Buddhism in Thailand

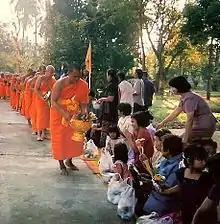
Buddhist monks on "piṇḍapāta" (alms round) receiving food from villagers

During the reign of king Rama VI (1910–1925), the king introduced the official use of the Buddhist Era dating system. The Thai Buddhist Era year of 2455 began on 1 April 1912. Prince Wachirayan Warorot (1860–1921) became the head of the Thammayut sect and the supreme patriarch of Thai Buddhism from 1910 to 1921. There were also further efforts to centralize the Thai sangha from the capital at this time.